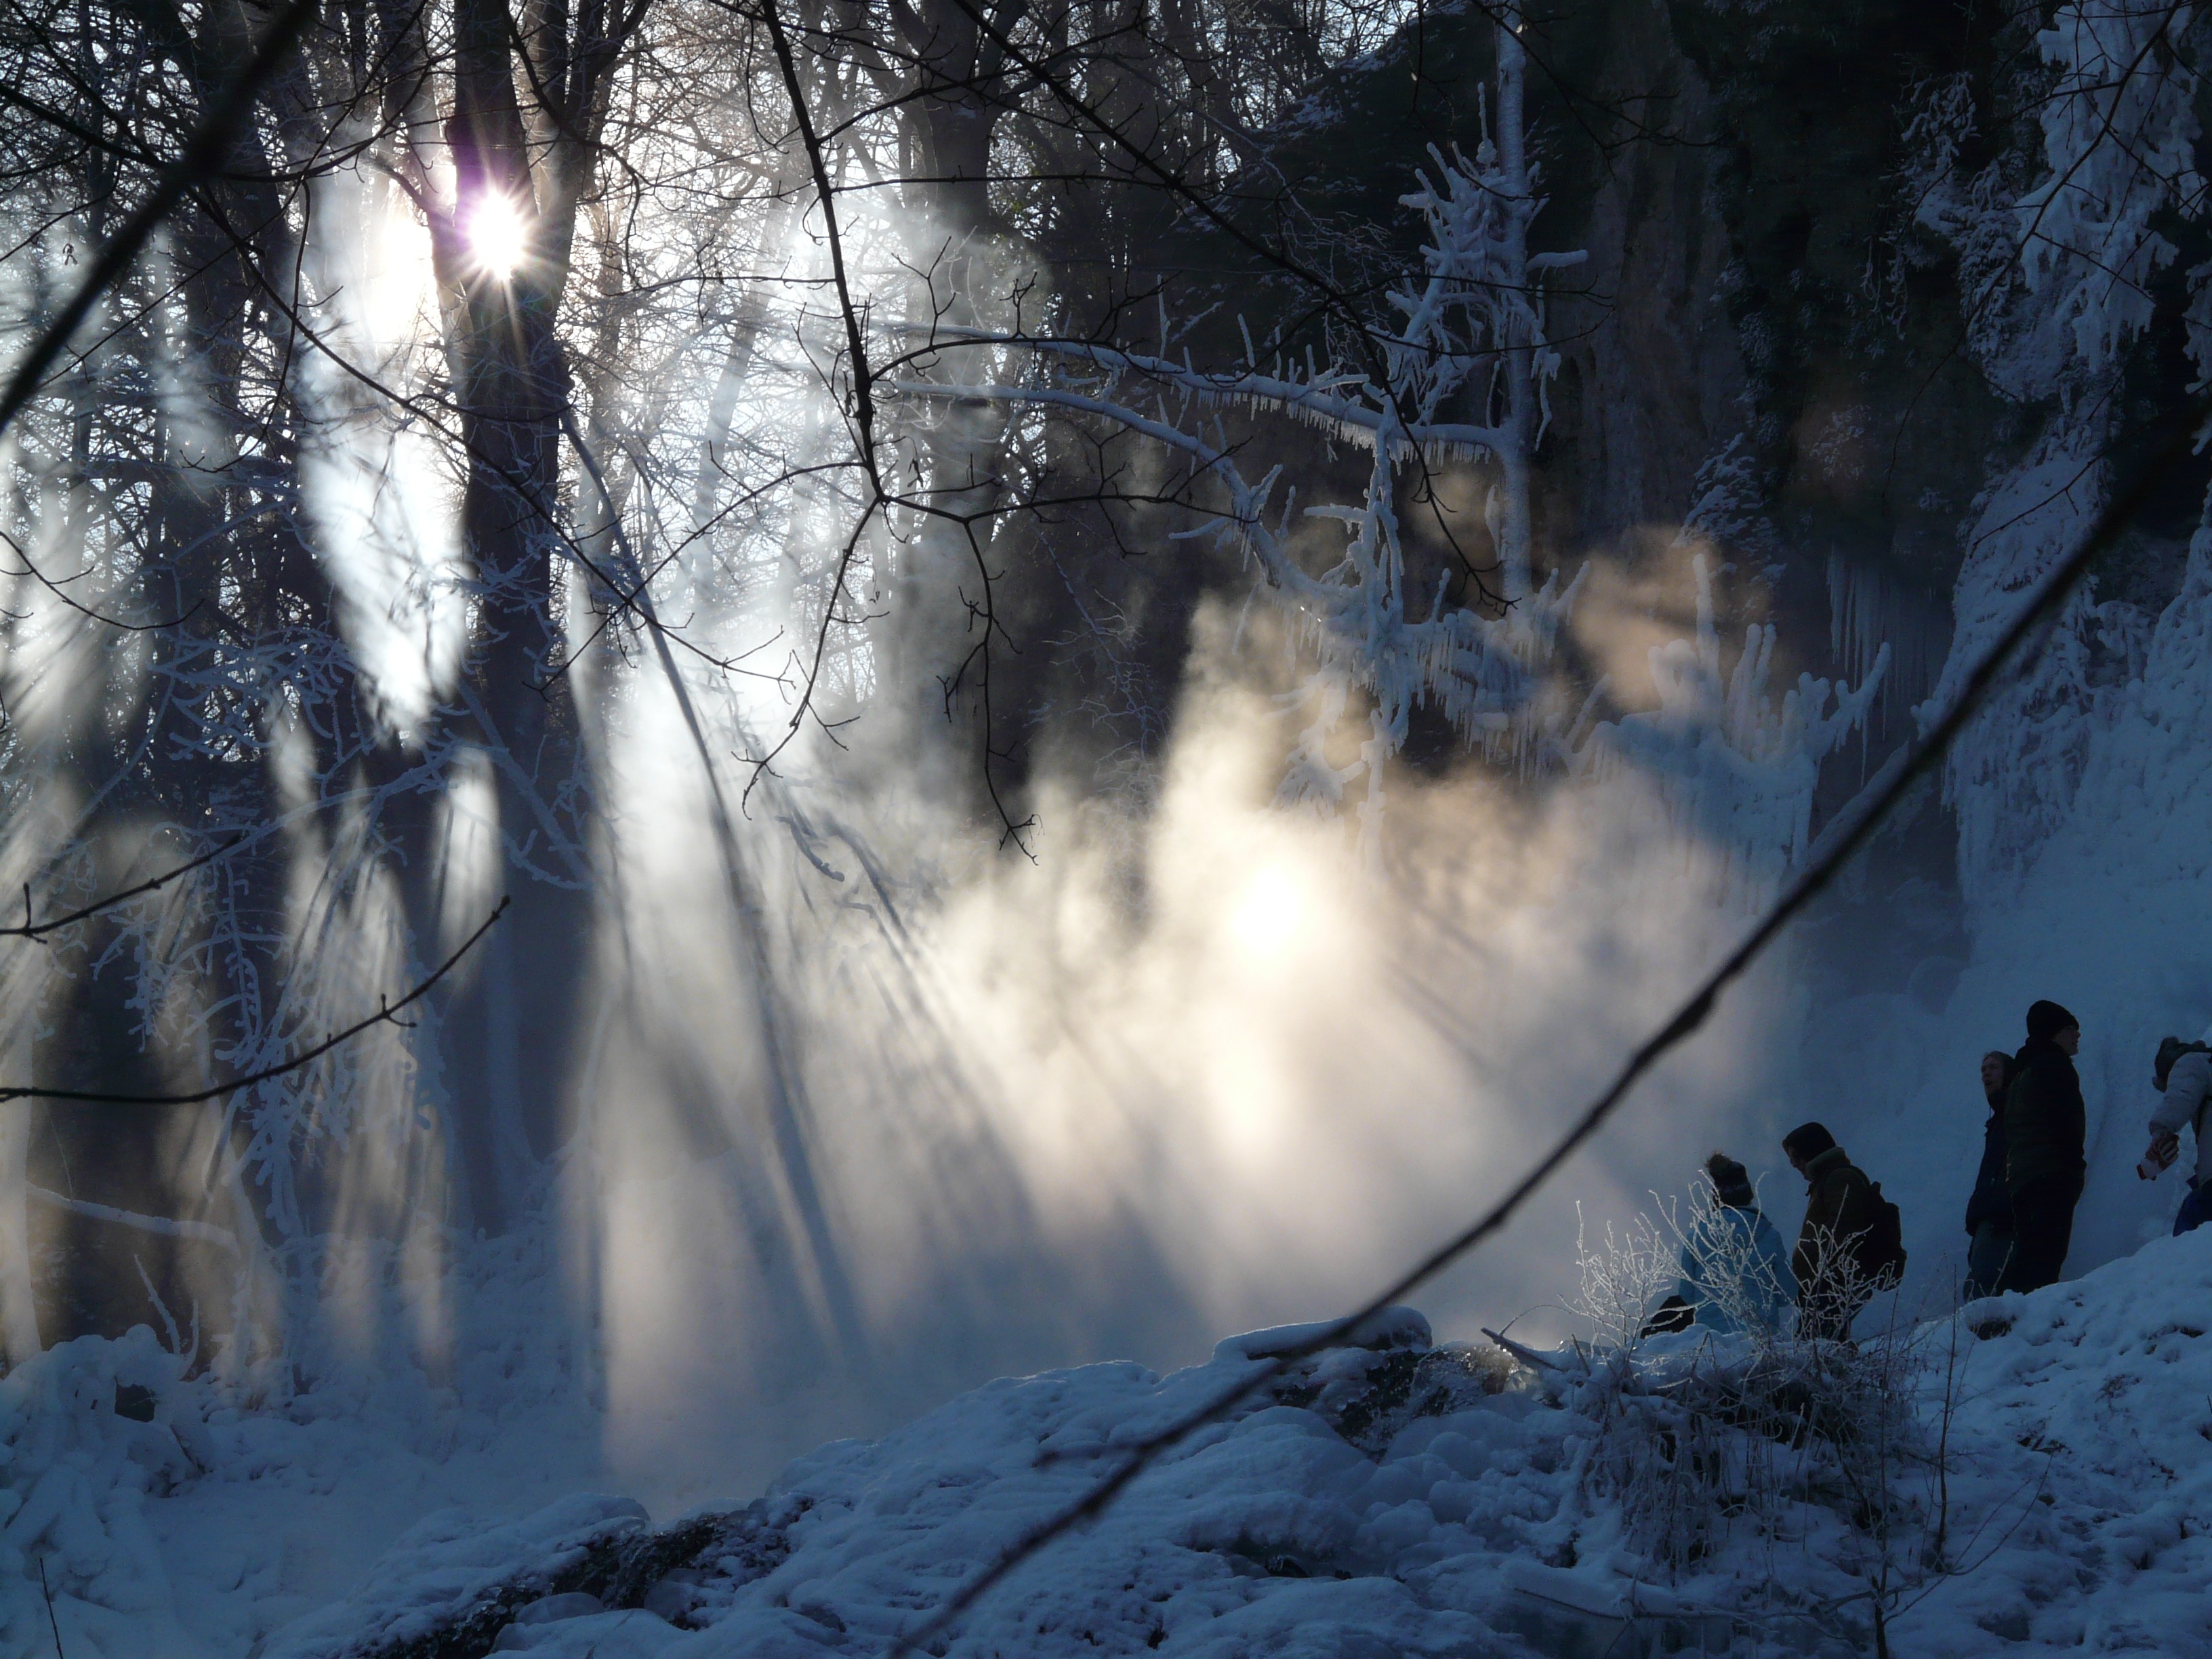
tree, nature, forest, mountain, snow, winter, fog, sunlight, frost, mystical, ice, reflection, spray, weather, haze, season, mysterious, iced, wintry, freezing, ghostly, back light, drizzle, urach waterfall, swabian alb, alb eaves, alb, urach, atmospheric phenomenon, woody plant